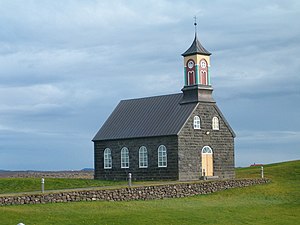
Islands byer og bygder
Kirke ved Sandgerði
Kirke ved Sandgerði. Hvalsneskirkja. Íslenska: Hvalsneskirkja.
Islands byer og bygder